Shahi Jama Masjid

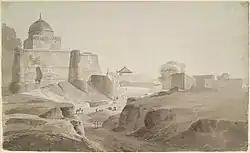
Pencil and wash drawing of the Sambhal Jama Masjid; 24 March 1789.

According to an extant inscription on the "mihrab", the mosque was constructed by a general of emperor Babur, Mir Hindu Beg, by 6 December 1526, following orders of Babur. Thus the mosque was finished seven months after the Battle of Panipat in which Babur conquered Delhi from Ibrahim Lodi.